Stamford railway station

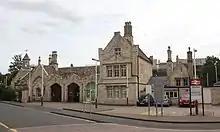
Sancton Wood's station building

Opened by the Midland Railway on its Syston and Peterborough Railway, train services began on 2 October 1846 on the Peterborough to Stamford section, using a temporary station in Water Street, as the tunnel was not complete. The contract for the erection of the permanent station was obtained by Groocock and Yates of Leicester in 1847. The permanent station opened along with through services to Leicester on 20 March 1848.